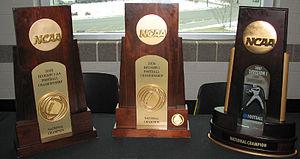
La Division I de NCAA organise chaque année un championnat de football américain de niveau universitaire aux États-Unis. Il s'agit du Football Championship Subdivision. Avant 2006, cette compétition était connue sous la dénomination NCAA Division I-AA Football Championship.